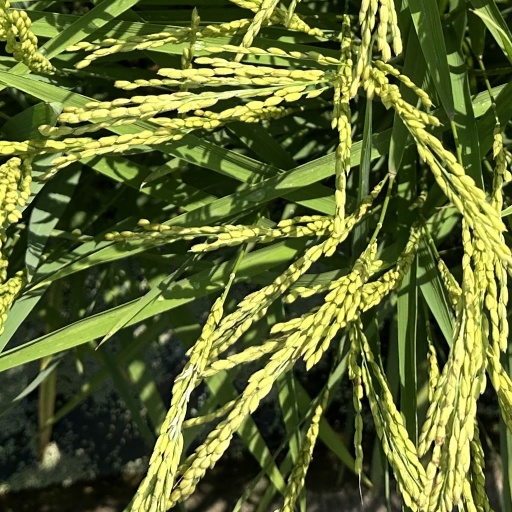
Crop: rice